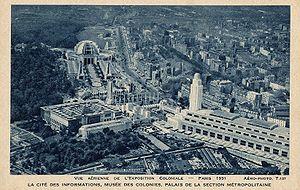
Vue aérienne des bâtiments de la section métropolitaine de l'Exposition Coloniale de Paris en 1931. Sur la gauche se trouve le Palais de la Porte Dorée et au centre le boulevard Poniatowski
Tintin au Congo est le deuxième album de la série de bande dessinée Les Aventures de Tintin, créée par le dessinateur belge Hergé.
Le boulevard Poniatowski est une voie située dans les quartiers du Bel-Air, de Picpus, et de Bercy du 12ᵉ arrondissement de Paris. C'est un élément de la ceinture de boulevards extérieurs dits « boulevards des Maréchaux ».
Jean Bourgon est un architecte français.